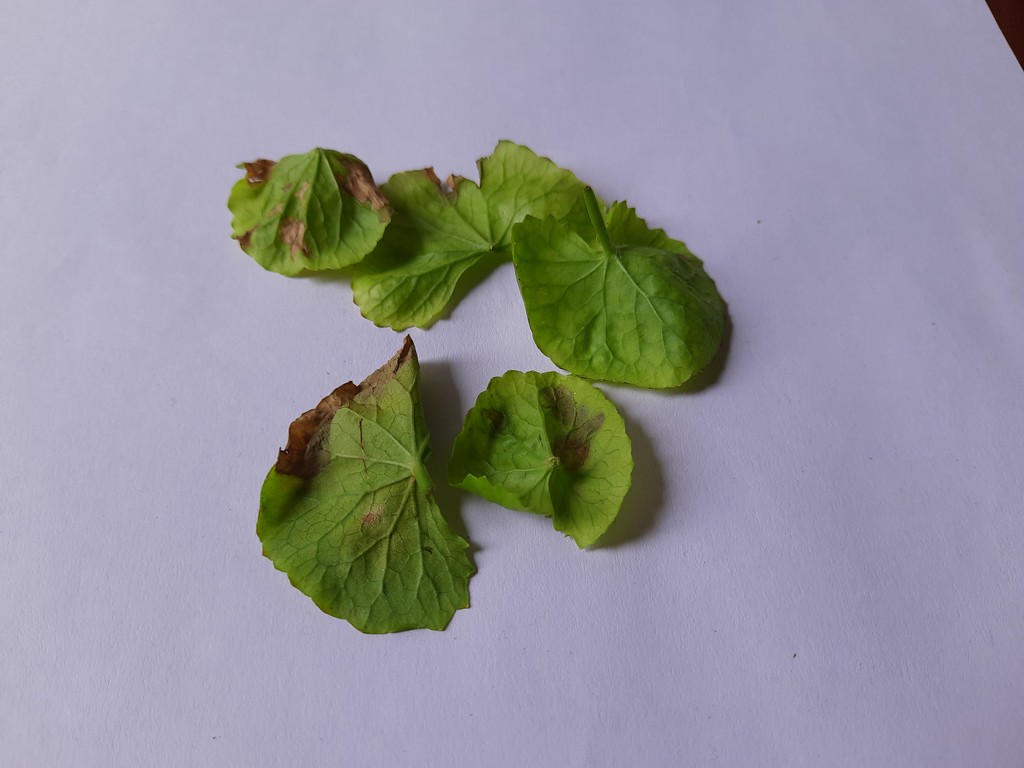
Label: Unhealthy